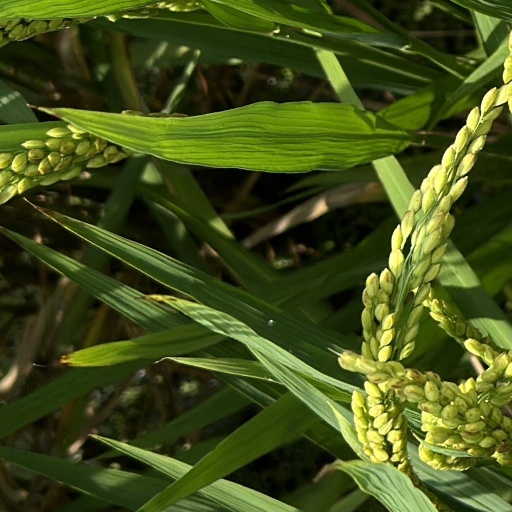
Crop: rice